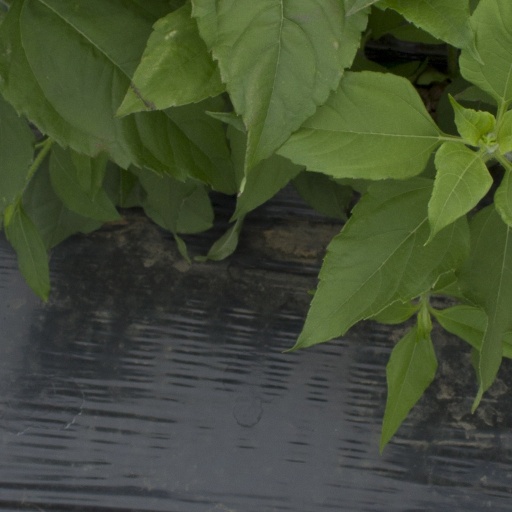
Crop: Jerusalem artichoke